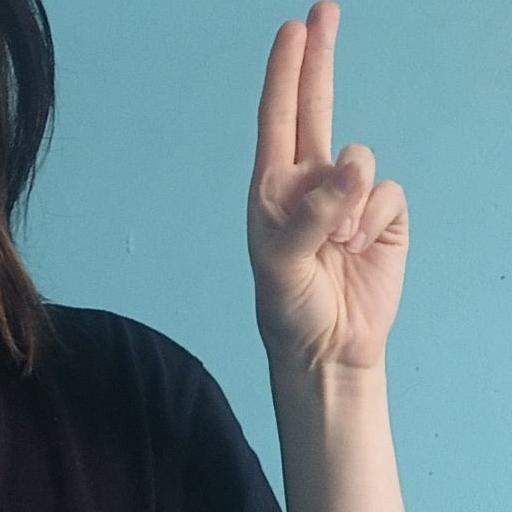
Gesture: two_up